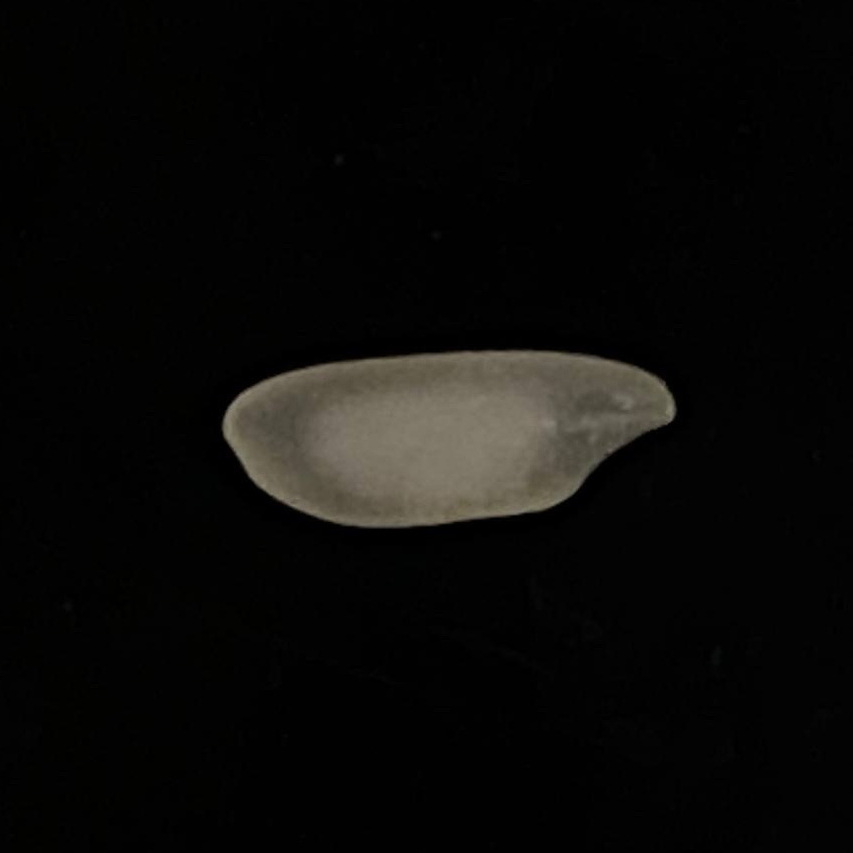
Rice variety: Subol_Lota